Anjou wine

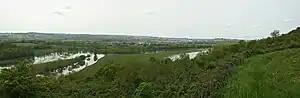
The tributaries of the Loire, such as the river Layon "(pictured)", play an important role in viticulture of the Anjou wine region.

Wine made from the Chenin blanc grape can be dated to the 9th century in vineyards belonging to the Glanfeuil Abbey located just south of Angers in what is now Le Thoureil. Angevin wines have been held in high esteem since the Middle Ages but were mostly limited to local French markets. Unusual for the time Anjou was known for its unique winemaking technique of blending "vin de presse", the wine extracted from pressing the grapes, with the "vin de goutte" or free run juice that came from the weight of gravity pressing the grape. This "vin de presse" added extra tannins and color to the wine but could limit the wine's appeal for being consumed young.